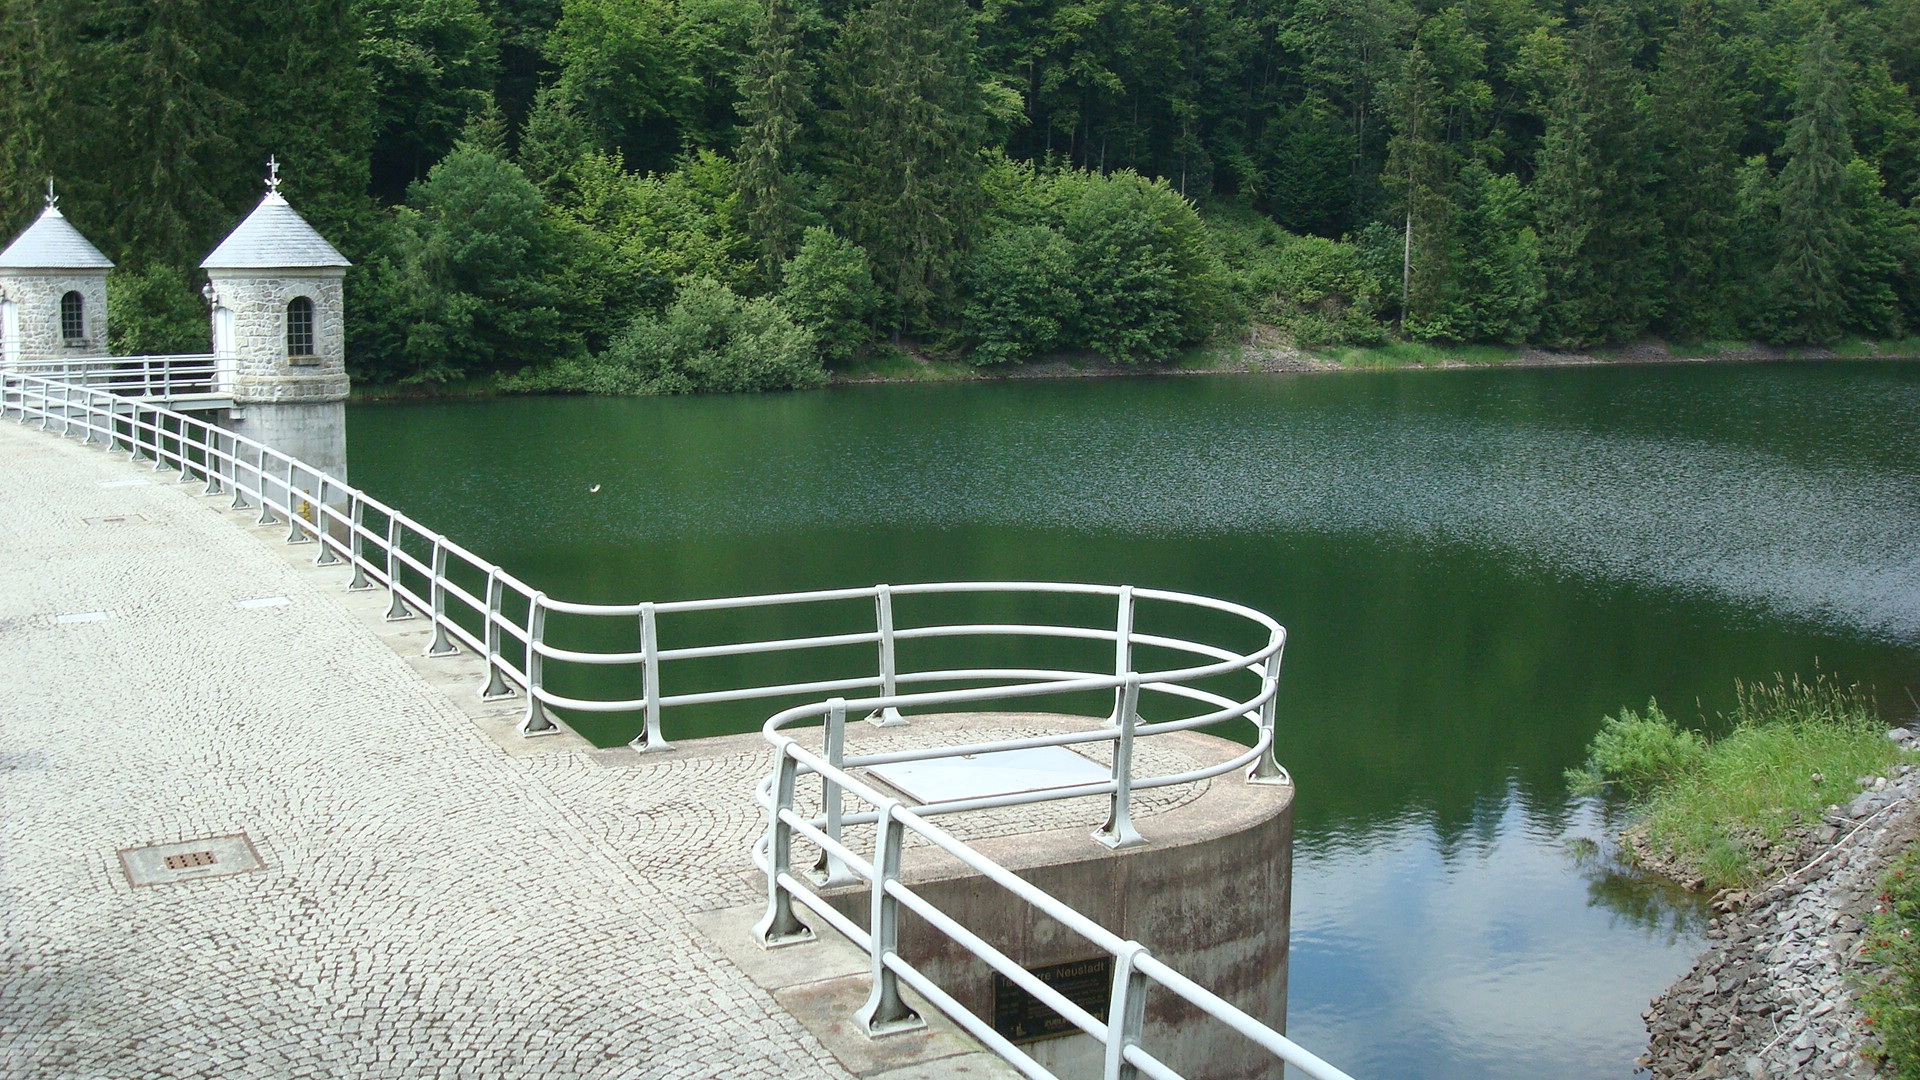
landscape, water, nature, lake, river, dam, reservoir, waterway, body of water, estate, neustadt dam